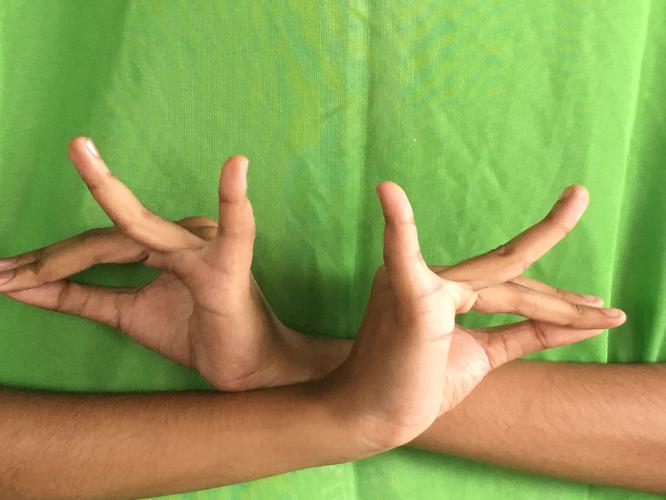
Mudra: Katakavardhana
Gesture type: double_hand